Night markets in Taiwan

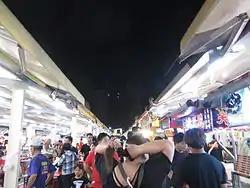
Jin-Zuan Night Market

The two adjacent night markets, Jin-Zuan Night Market and Kaisyuan Night Market, opened in 2013, and were said to be the two largest in Taiwan, but has since shrunk 60% in size. They feature eateries more commonly found in restaurants, such as teppanyaki and conveyor-belt sushi, as well as unique designs such as road signs and a fancy restroom.